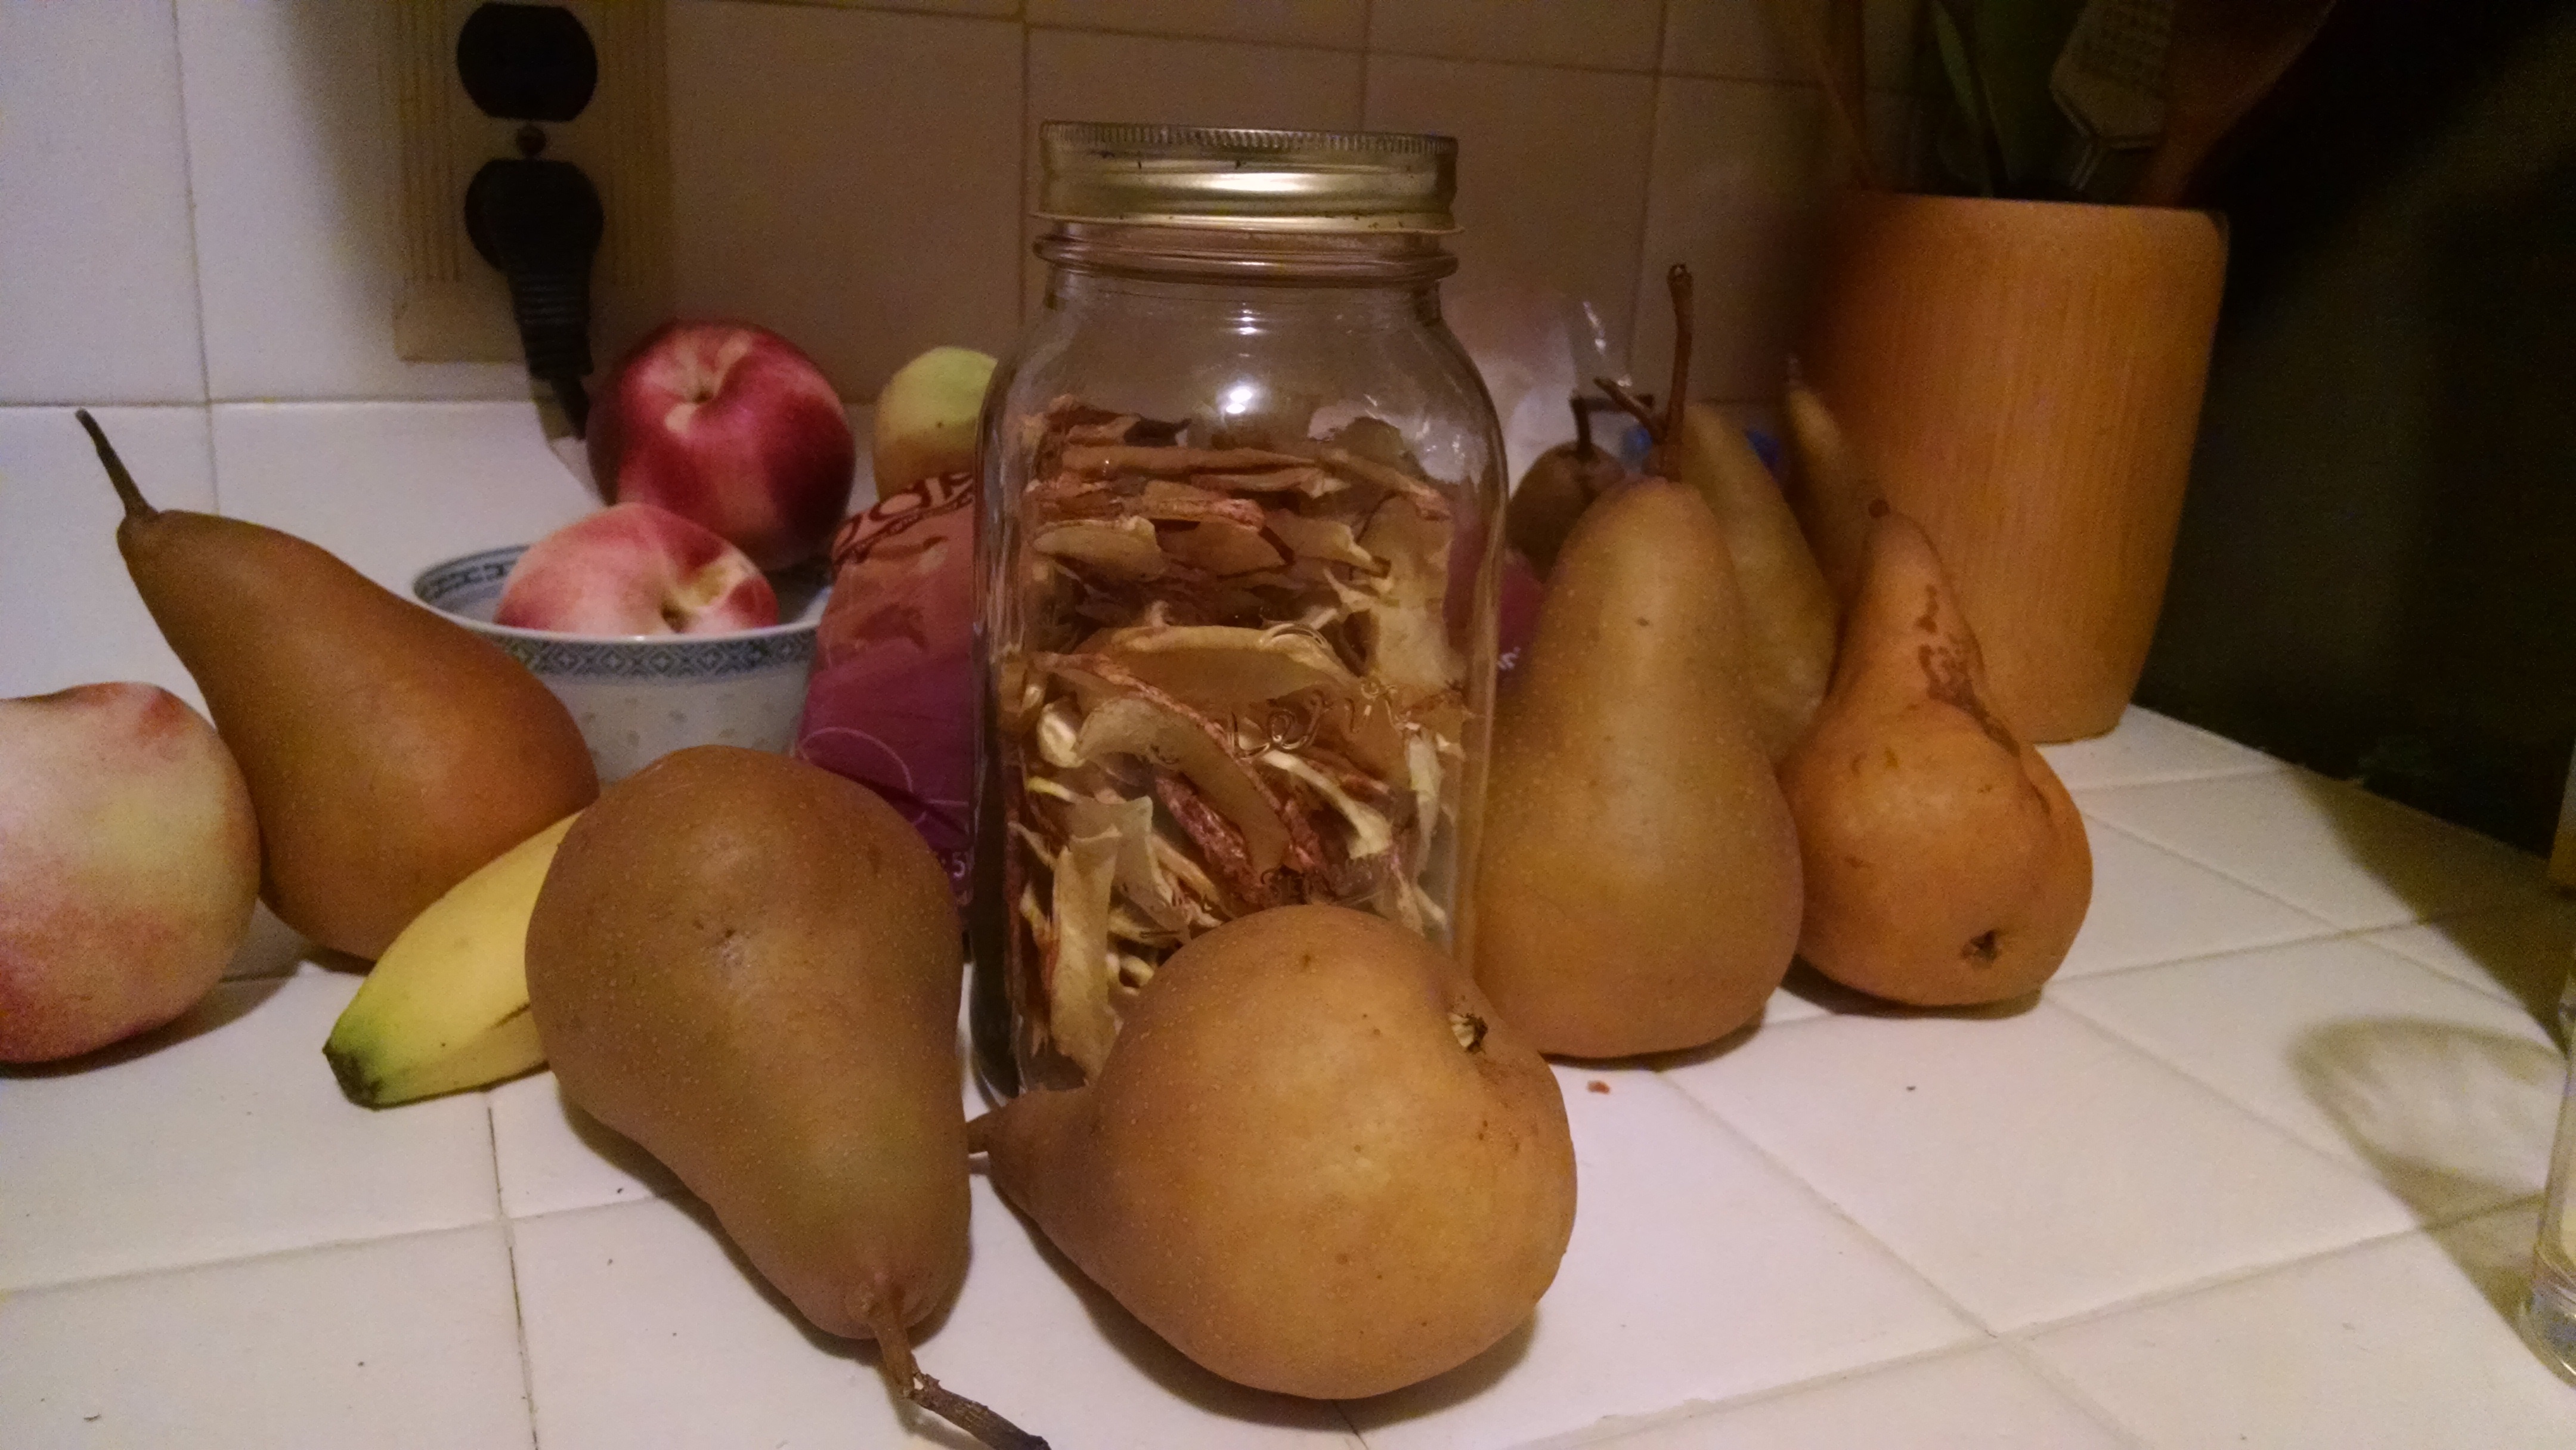
plant, fruit, food, produce, vegetable, flowering plant, root vegetable, land plant, potato and tomato genus